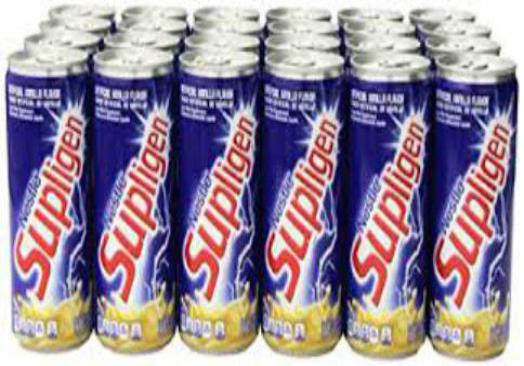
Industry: Food